Dendrite (crystal)

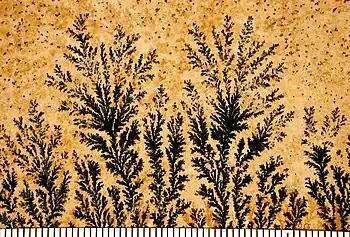
Manganese dendrites on a limestone bedding plane from Solnhofen, Germany. Scale in mm.

A crystal dendrite is a crystal that develops with a typical multi-branching form, resembling a fractal. The name comes from the Ancient Greek word, which means "tree", since the crystal's structure resembles that of a tree. These crystals can be synthesised by using a supercooled pure liquid, however they are also quite common in nature. The most common crystals in nature exhibit dendritic growth are snowflakes and frost on windows, but many minerals and metals can also be found in dendritic structures.